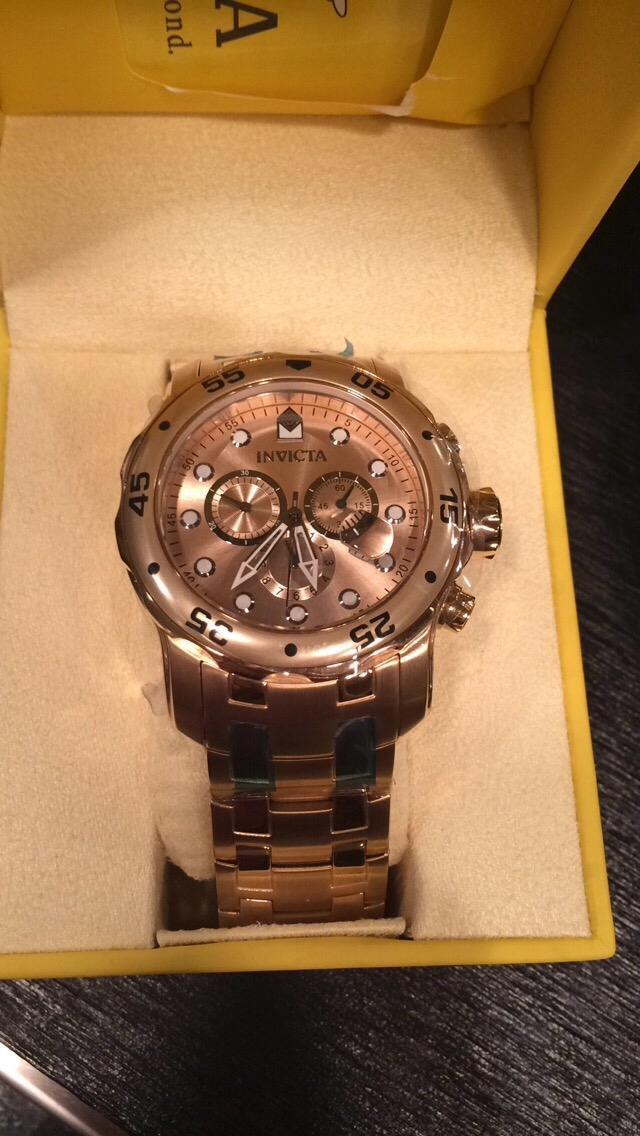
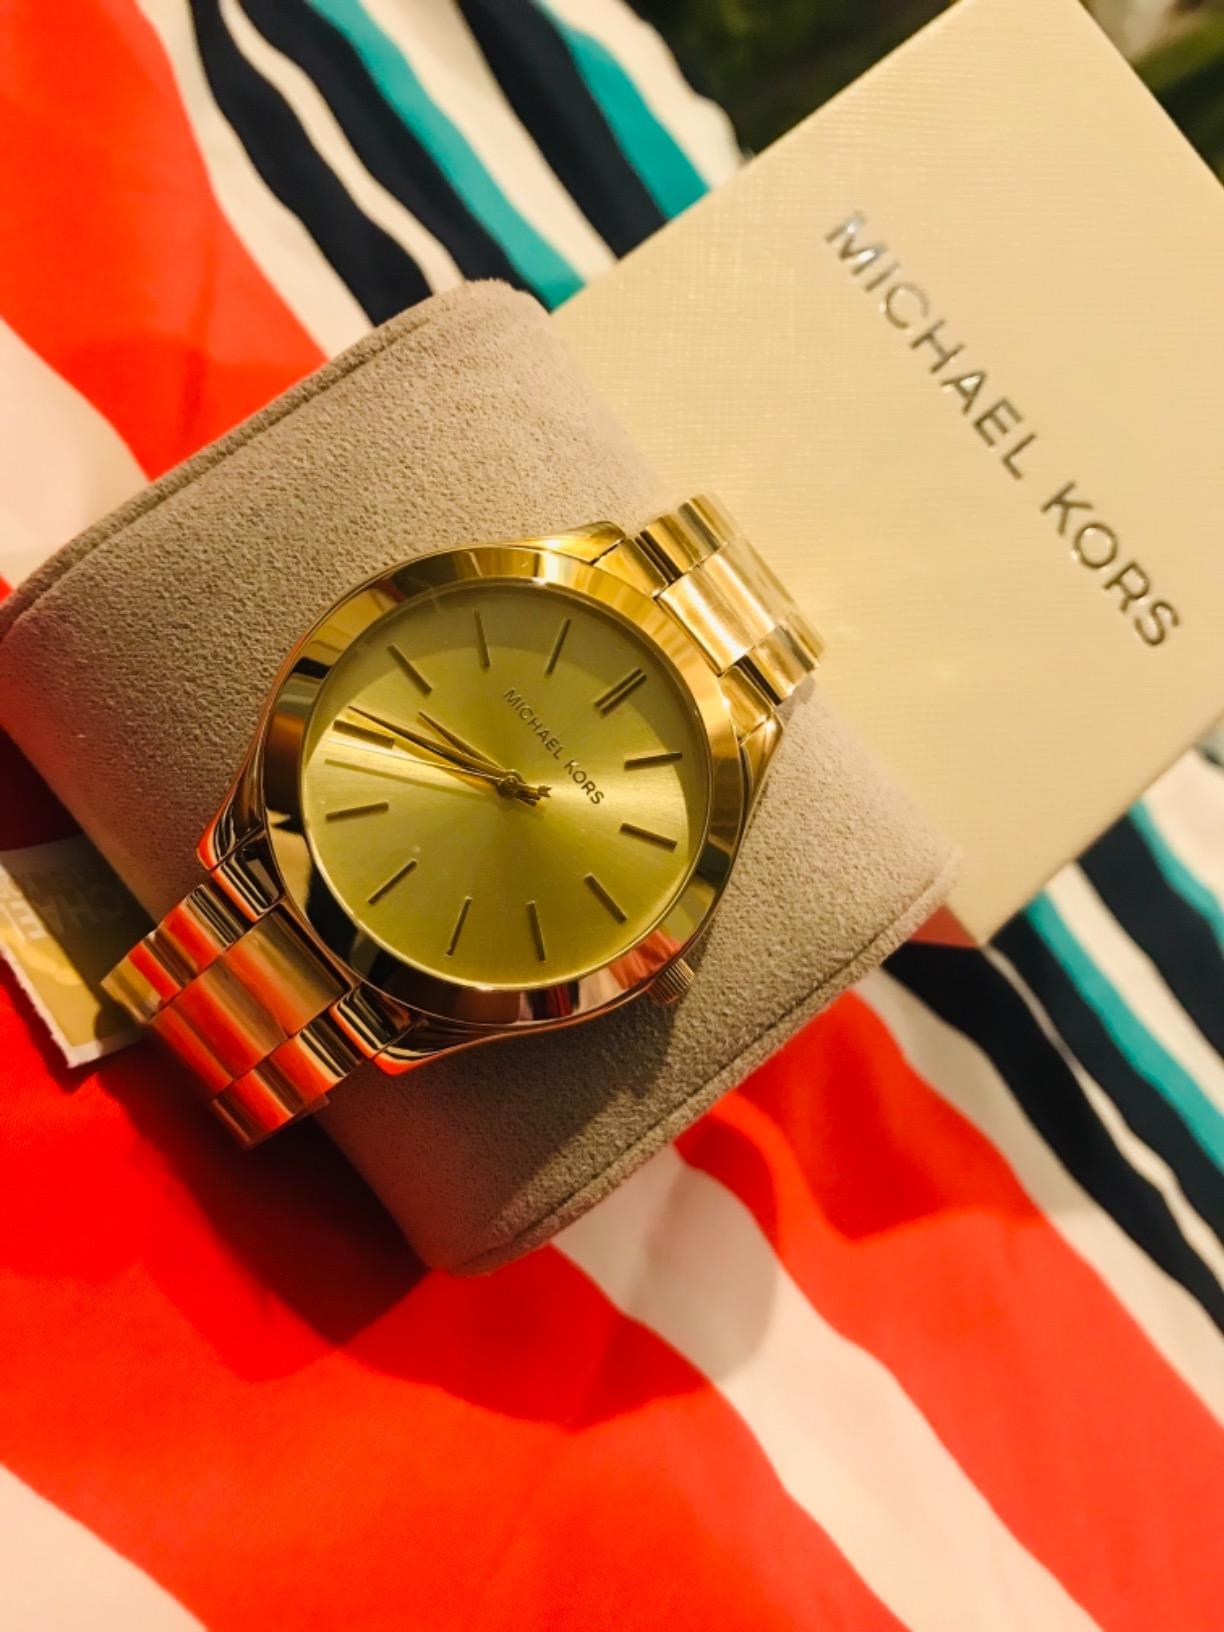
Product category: accessories_watch
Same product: no